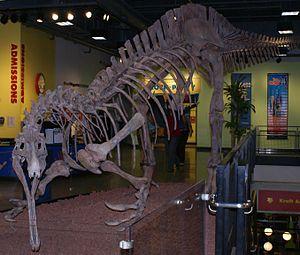
Spinosaurus est un genre de dinosaures théropodes appartenant au clade des Spinosauridae et ayant vécu à l'Albien et au Cénomanien, dans ce qui est actuellement l'Afrique du Nord.